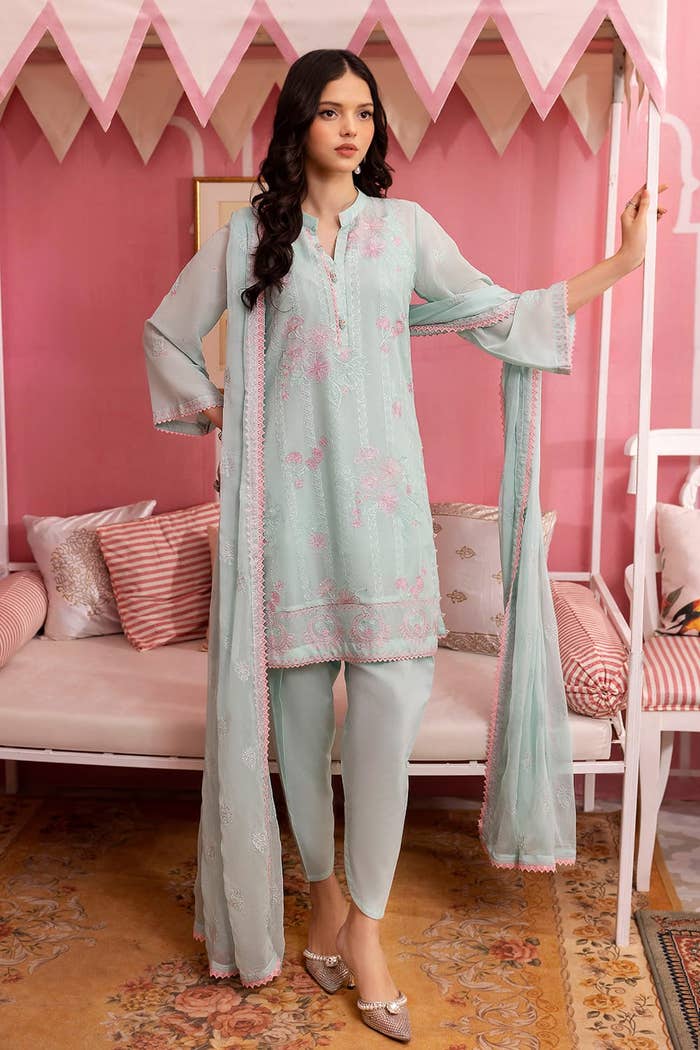
mint embroidered chiffon suit